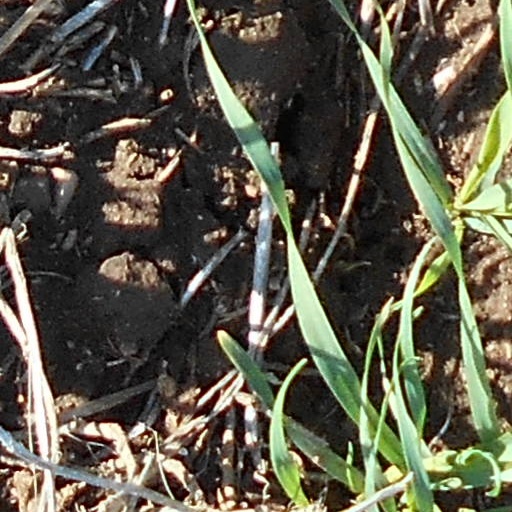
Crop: wheat